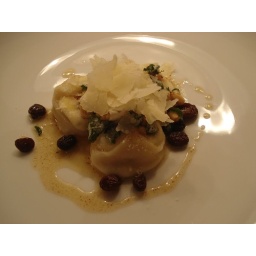
Goat's cheese tortellini with sage, raisins and pine nuts in brown butter